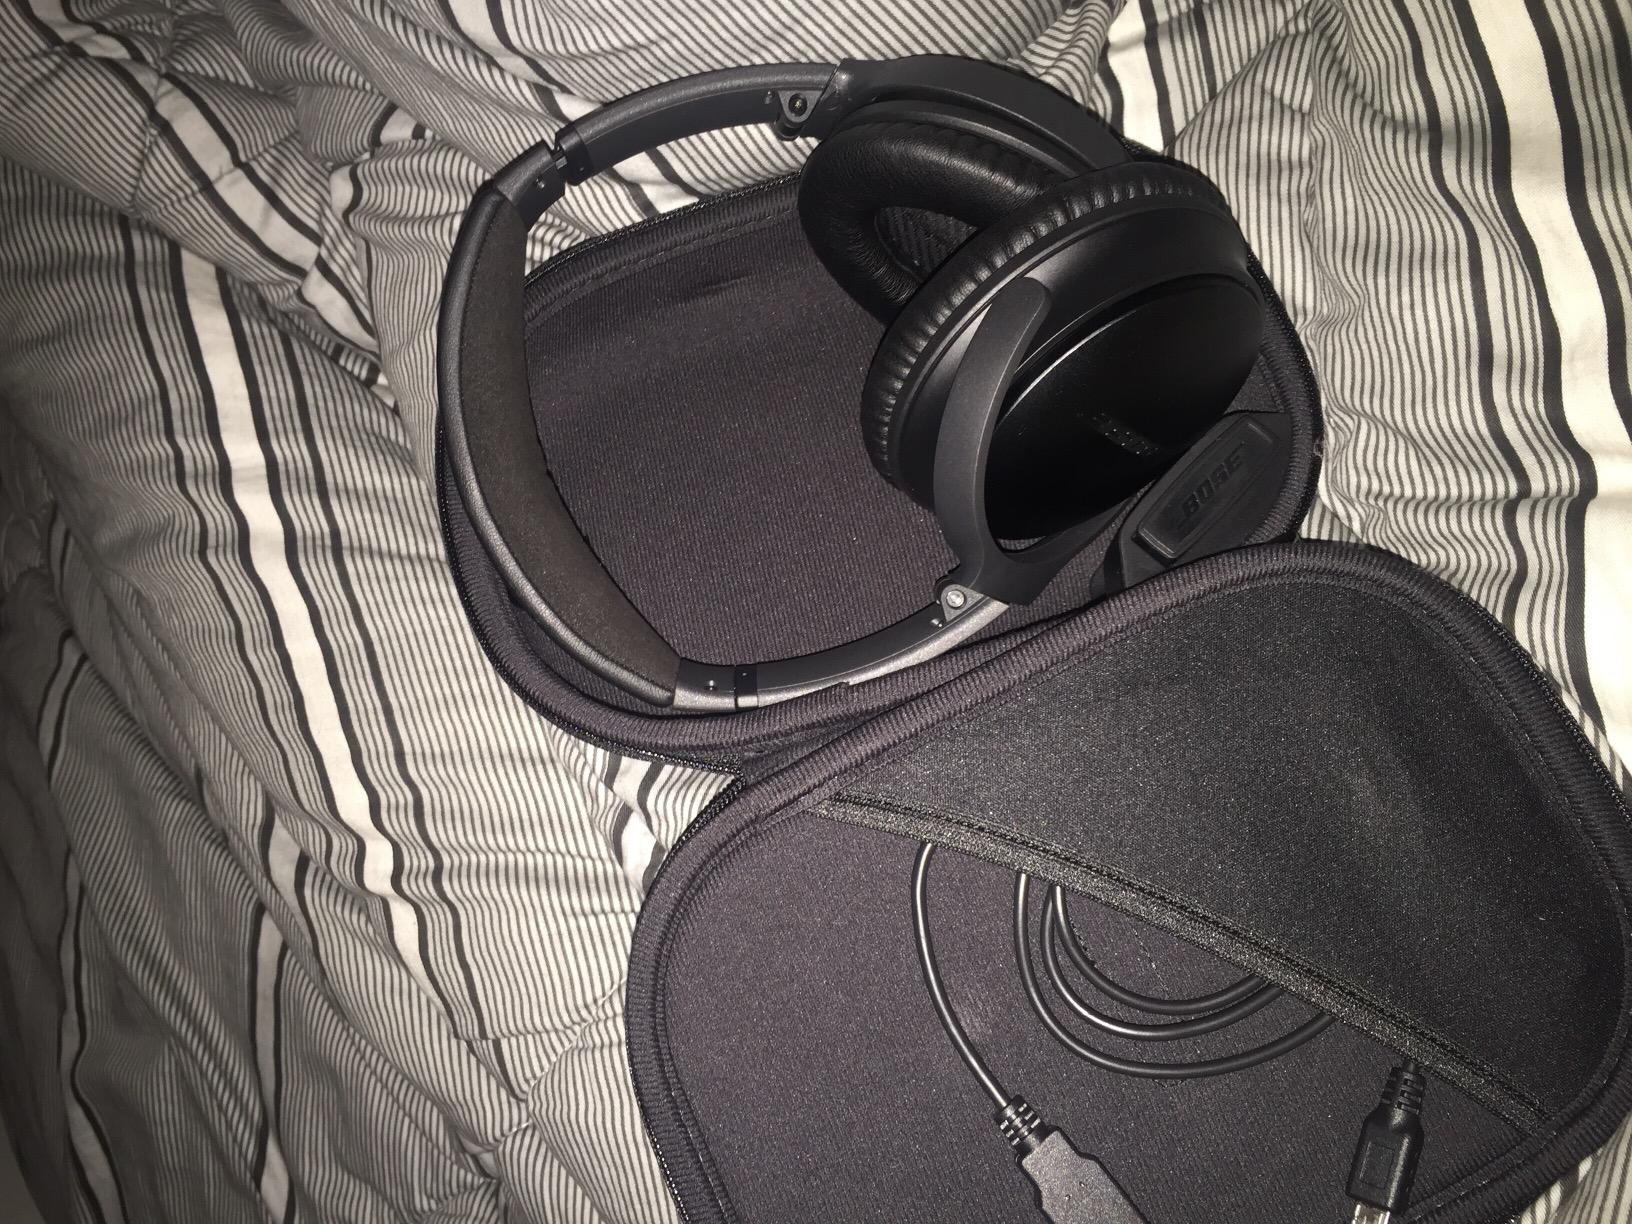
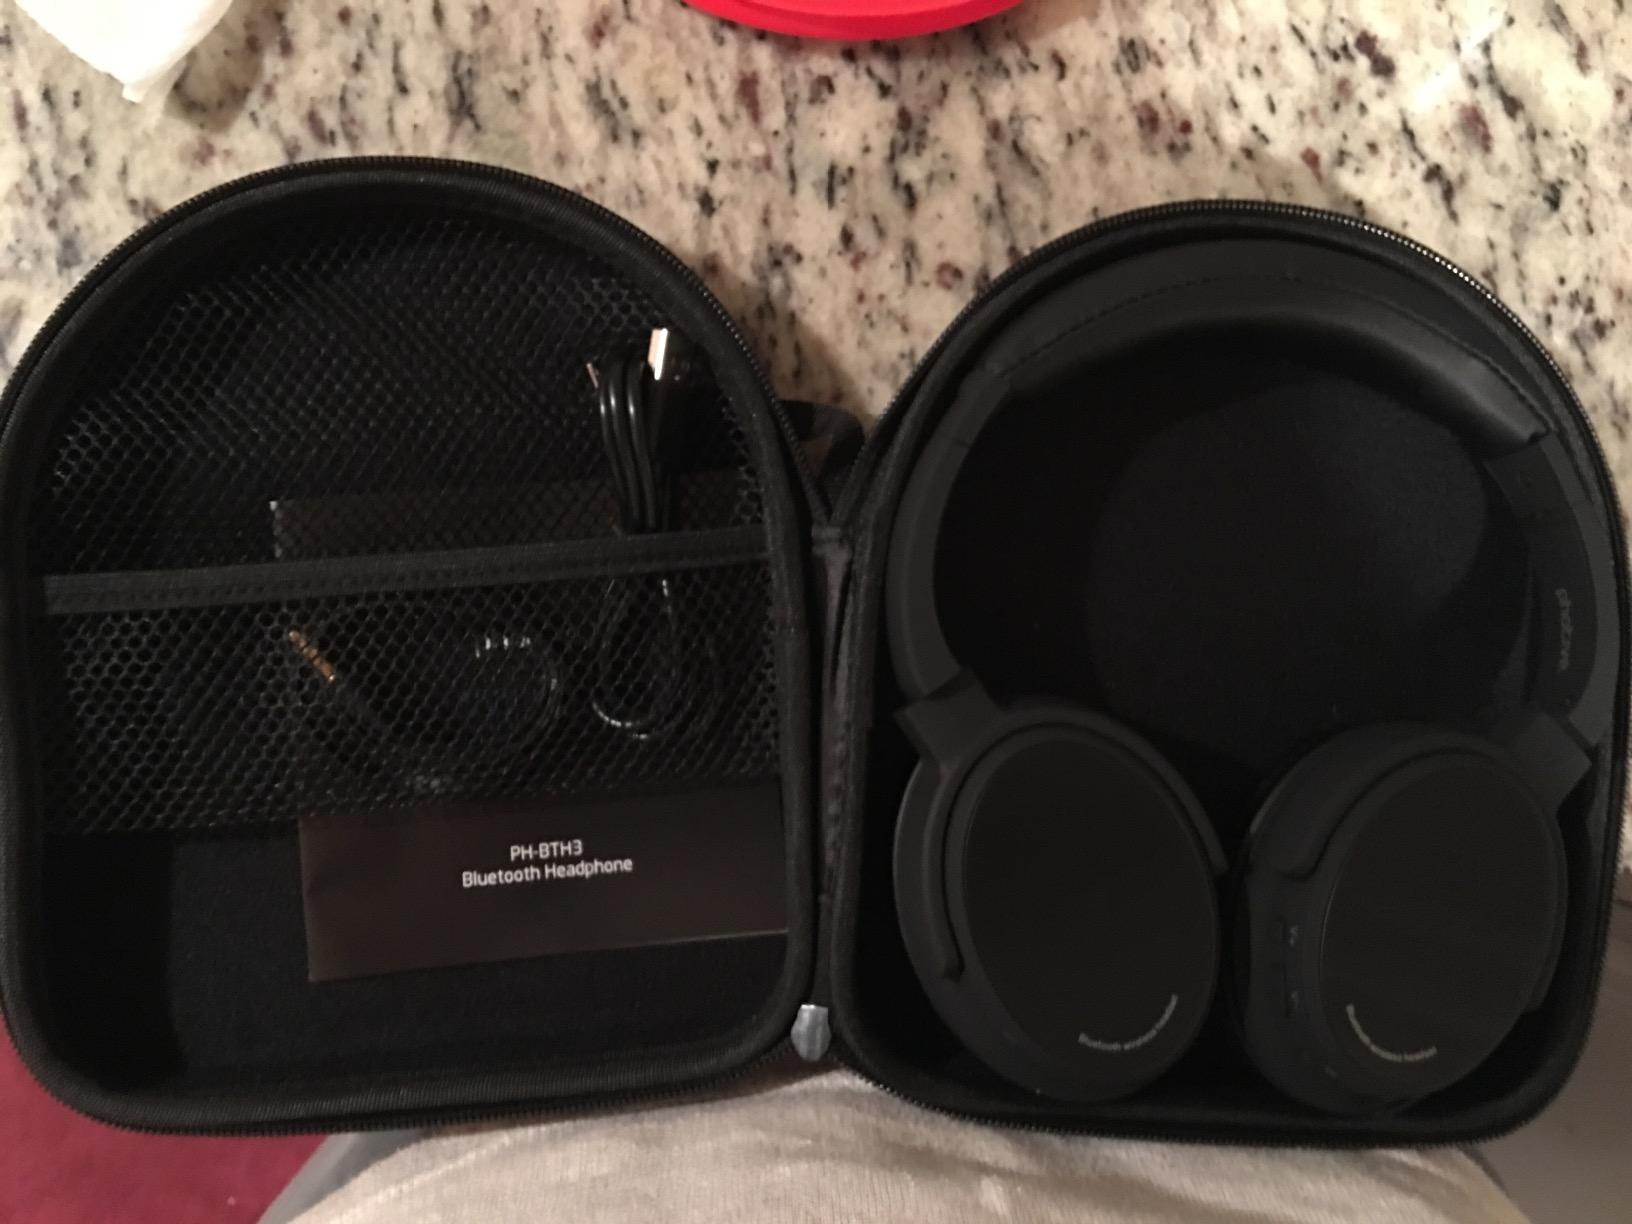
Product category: headphones
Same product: no